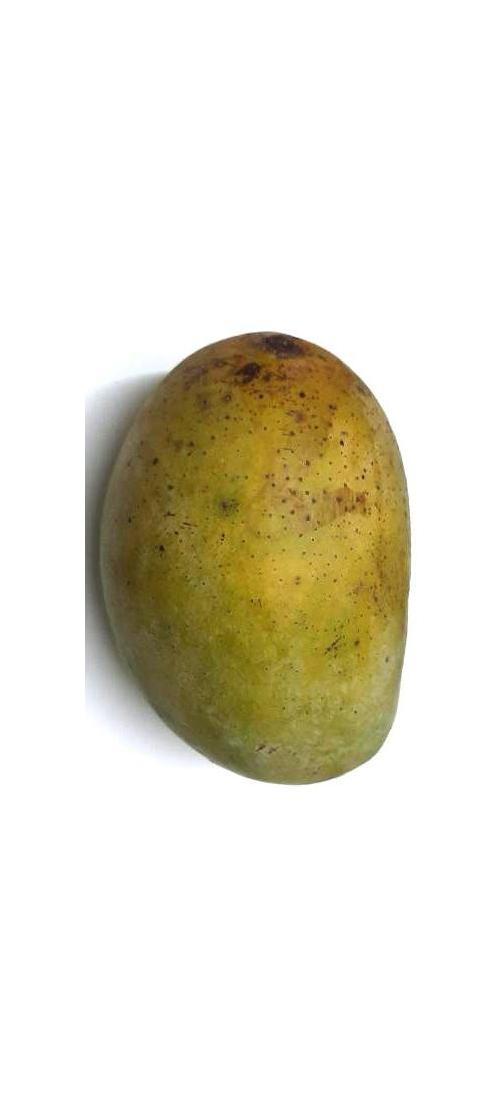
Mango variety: Fazli Classic